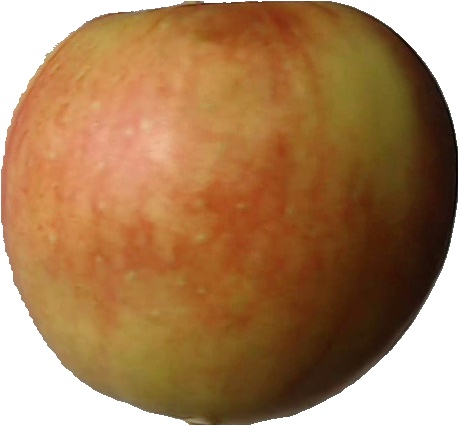
Label: apple_red_2